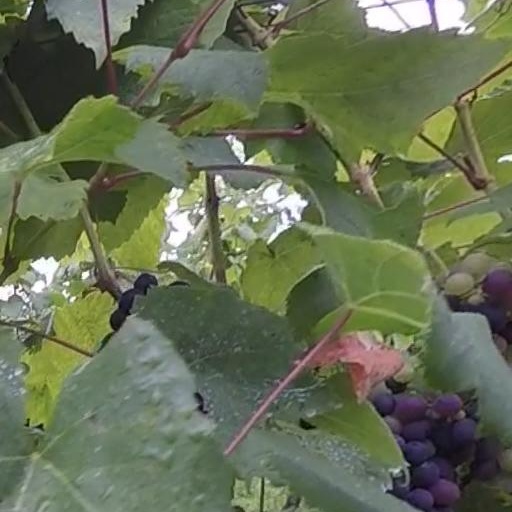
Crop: grape